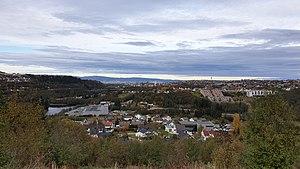
Fossegrenda est un quartier de Trondheim, qui se situe à environ 5 km au sud de Midtbyen. Cette localité est entourée par la Nidelva et la centrale de Leirfossene au sud-ouest, par les quartiers de Nidarvoll et de Bratsbergveien au nord-est, et par le quartier de Leira au sud-est. Néanmoins, Fossegrenda est également un quartier résidentiel avec des maisons induviduelles et plusieurs immeubles d'habitation collective. 63% des habitations sont des maisons individuelles. Fossengrenda a été nommé ainsi en raison de sa proximité avec la centrale hydraulique à Leirfossene dans Nidelva. Fossegrenda fait partie de l'arrondissement de Lerkendal.